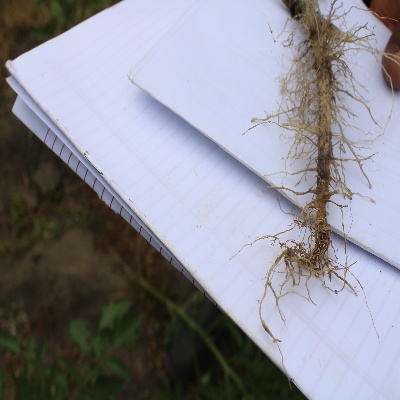
Crop: Tomato
Condition: leaf curl